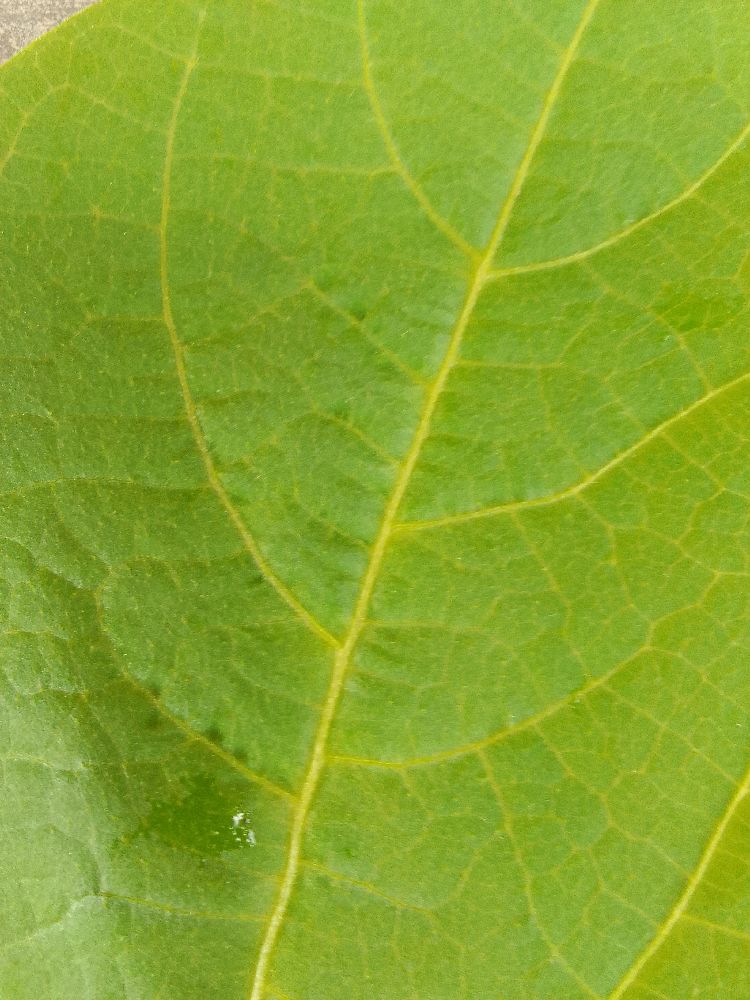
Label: healthy